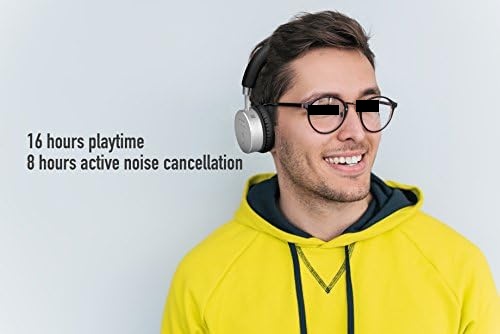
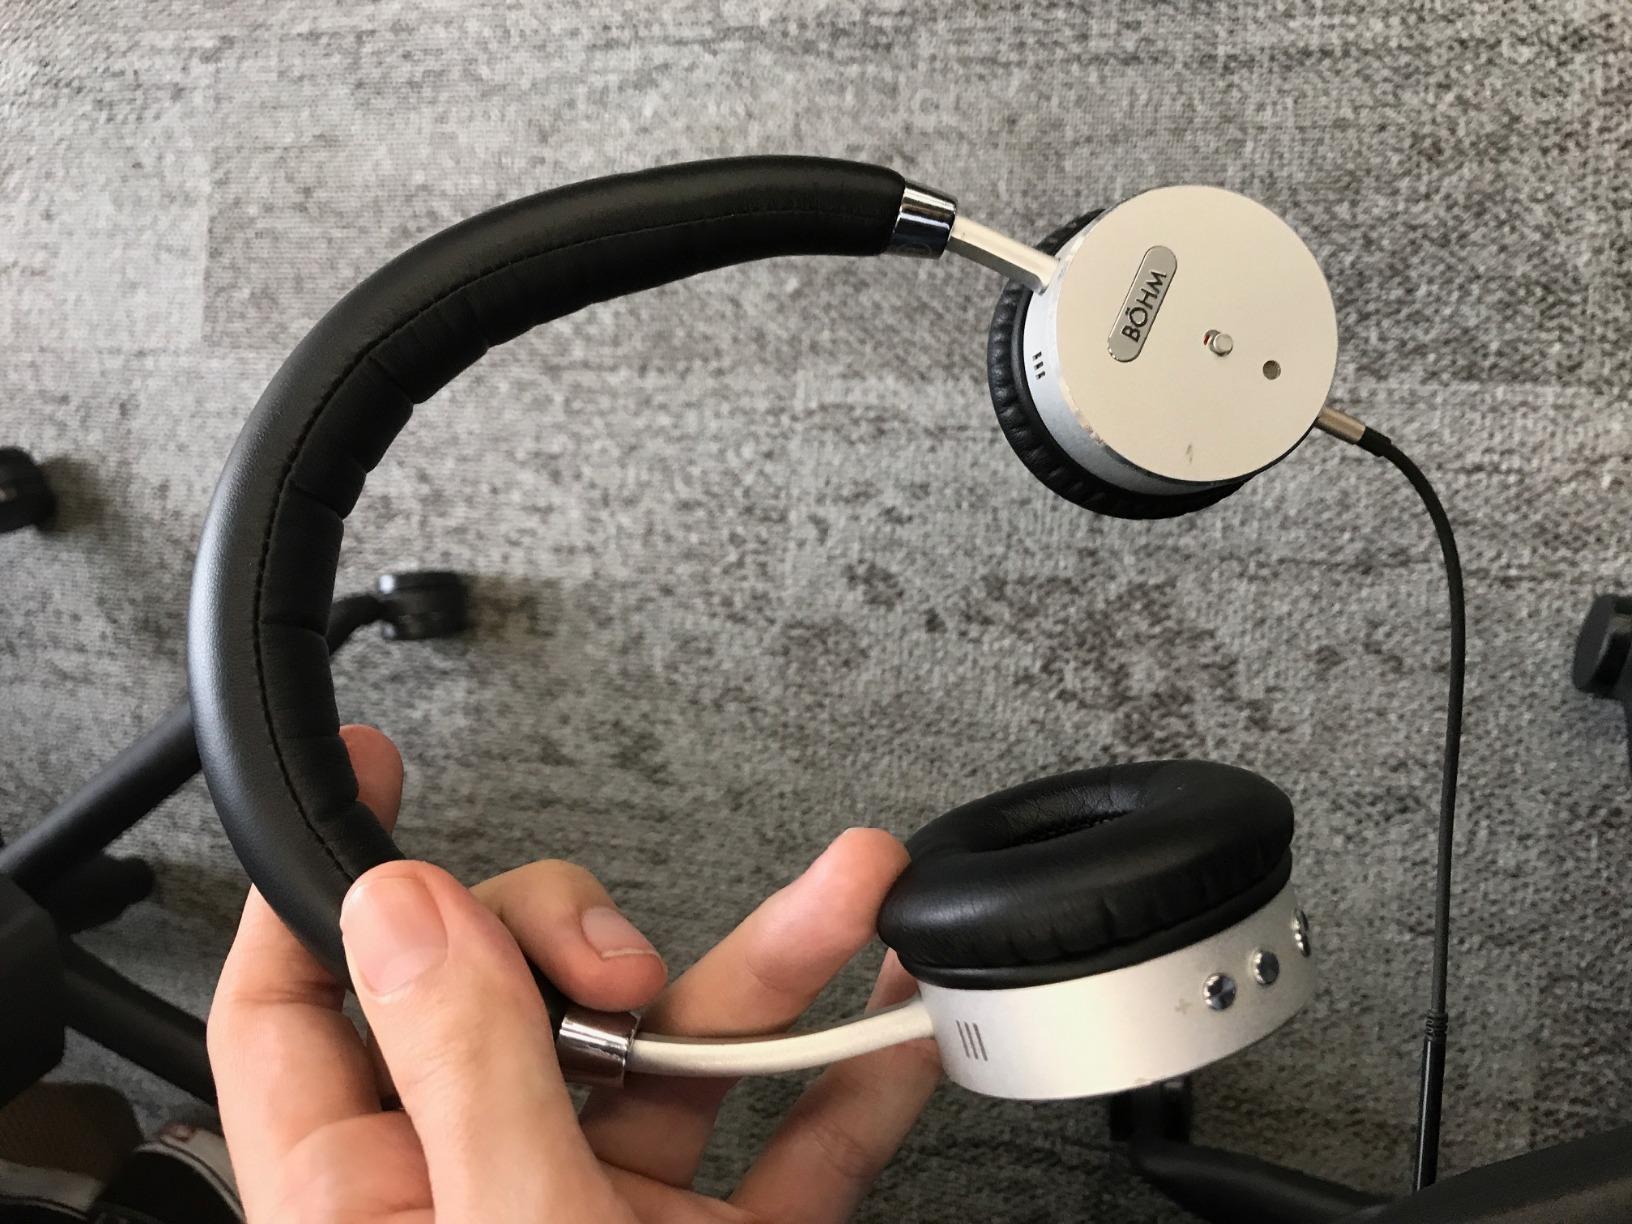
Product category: headphones
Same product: yes